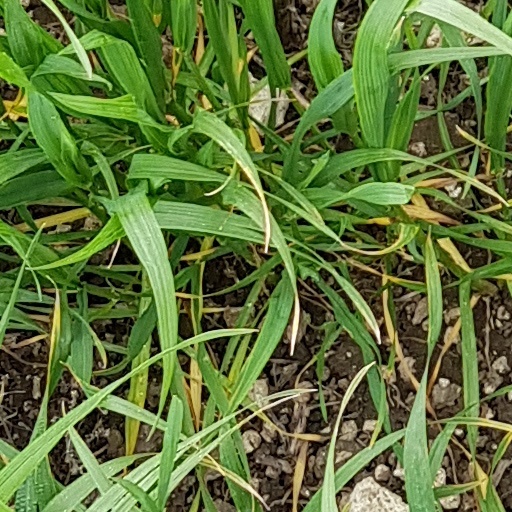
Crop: wheat